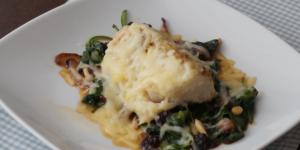
bacalao con espinacas